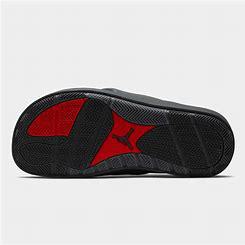
Brand: Jordan
Model: Sophia